Ohio State Route 330

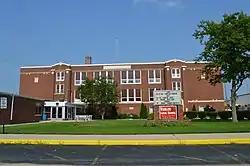
Vanlue High School

SR 330 is situated entirely within the eastern half of Hancock County. The highway begins at a diamond interchange with the SR 15 expressway in Amanda Township, picking up where CR 197 leaves off. The highway briefly travels to the northeast amidst farmland before entering Vanlue. SR 330 follows Buffalo Street into the village, passing amidst some commercial businesses as it enters into the downtown of the village. SR 330 turns southeast onto Main Street, and goes through a residential neighborhood before reaching the East Street intersection, which is located adjacent to Vanlue High School. The state route turns north onto East Street, and passes amidst a few more residences prior to departing the village and re-entering Amanda Township. The remainder of the highway travels among a landscape of vast farmland, with a few homes appearing here and there. SR 330 travels due north, then follows a slight reverse curve that takes it to the northwest before resuming a northerly trek. Amidst that curve, it enters Biglick Township. SR 330 comes to an end at its junction with SR 568. Continuing north following the end of the state route is CR 330.